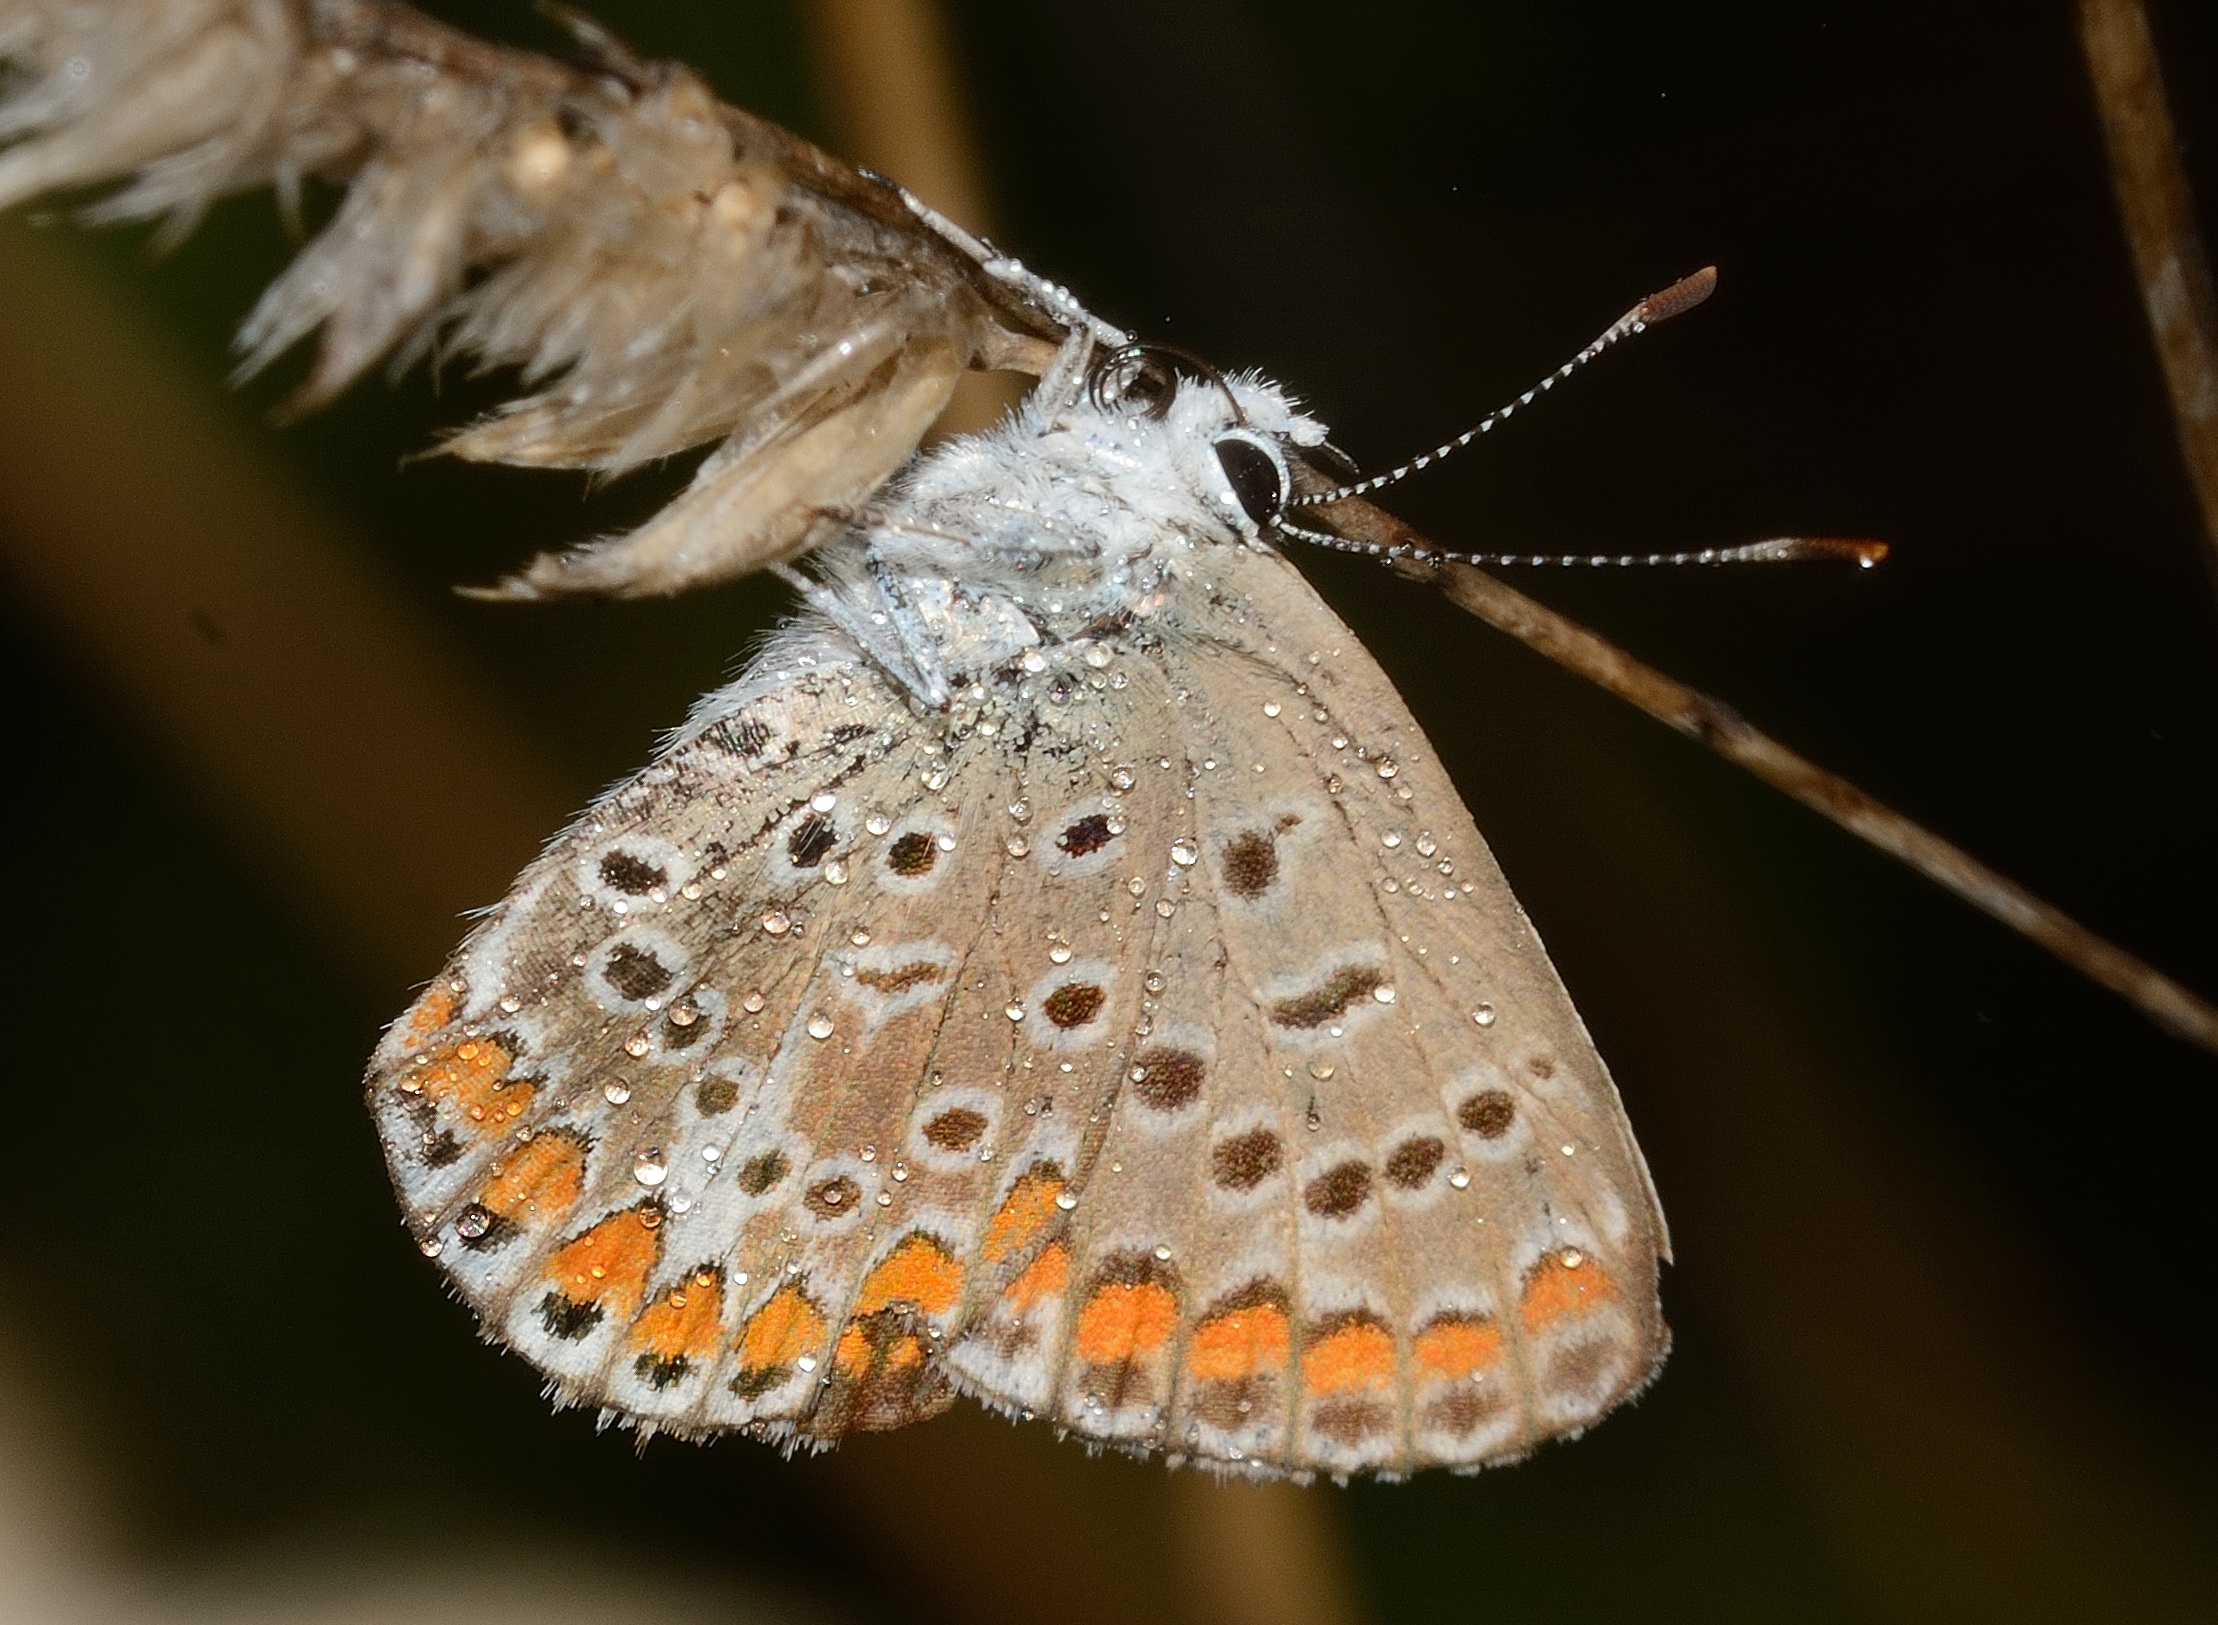
nature, wing, photography, stem, leaf, insect, macro, moth, butterfly, fauna, invertebrate, close up, butterflies, ali, macro photography, arthropod, pollinator, icarus, polyommatus, moths and butterflies, lycaenid, brush footed butterfly, colias